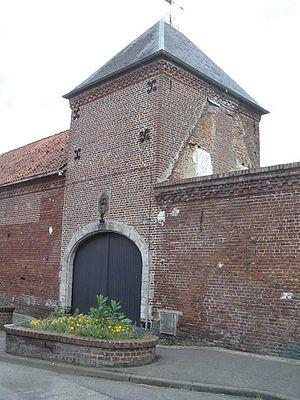
Porche-pigeonnier de la cense dite de ""Layens""."
Allennes-les-Marais est une commune française située dans le département du Nord, en région Hauts-de-France. Allennes-les-Marais faisait partie de la communauté de communes de la Haute Deûle, en Flandre française, qui a choisi de rejoindre la Métropole européenne de Lille en 2020.